Fabio della Cornia

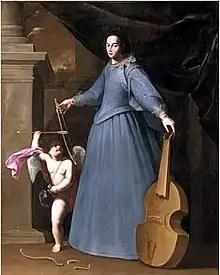
Fabio Della Corgna, portrait of Leonora Baroni (1611–1670)

Fabio della Corgna (1600 – 1643) was an Italian painter of the early Baroque. He was born in Perugia to the family of the Dukes of Castiglione del Lago (Lanzi states they were Dukes of Corgna, descendants of the condottiere Ascanio della Corgna), near Perugia. He attended the artists' academy of Stefano Amadei.